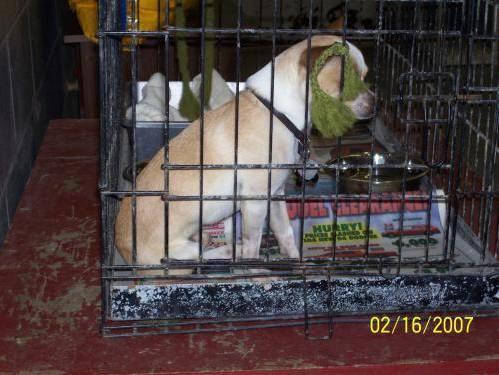
dog